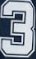
Number: 3